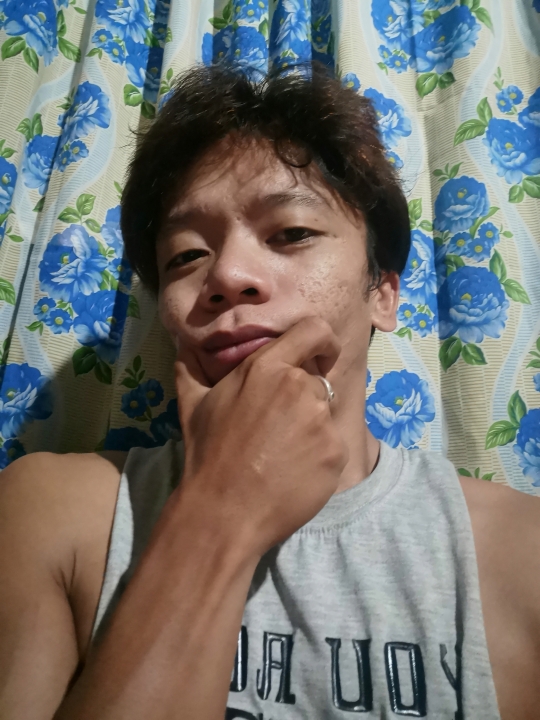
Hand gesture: no_gesture